Vladislav Sendecki

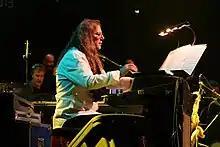

Vladyslav Sendecki, known as Vladislav Sendecki, (born 1955 in Gorlice) is a Polish jazz pianist. In Polish, his name is spelled Władysław Sendecki.